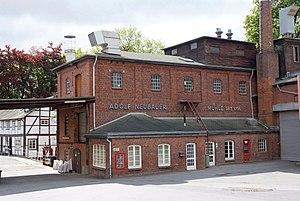
Adolf Neubauer, né le 11 mars 1831 à Bittse ou le 7 mars 1832 à Kotessó ou à Nagybánya et mort le 6 avril 1907 à Londres, est un bibliothécaire hongrois puis britannique, sous-bibliothécaire à la Bibliothèque bodléienne et lecteur d'hébreu rabbinique à l'université d'Oxford.